Portuguese in Germany

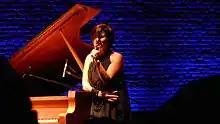
Cristina Branco singing in Germany

The Portuguese community, despite being highly integrated, retains distinctive features of Portuguese religious culture such as Catholic Christmas and devotion to Our Lady of Fátima.